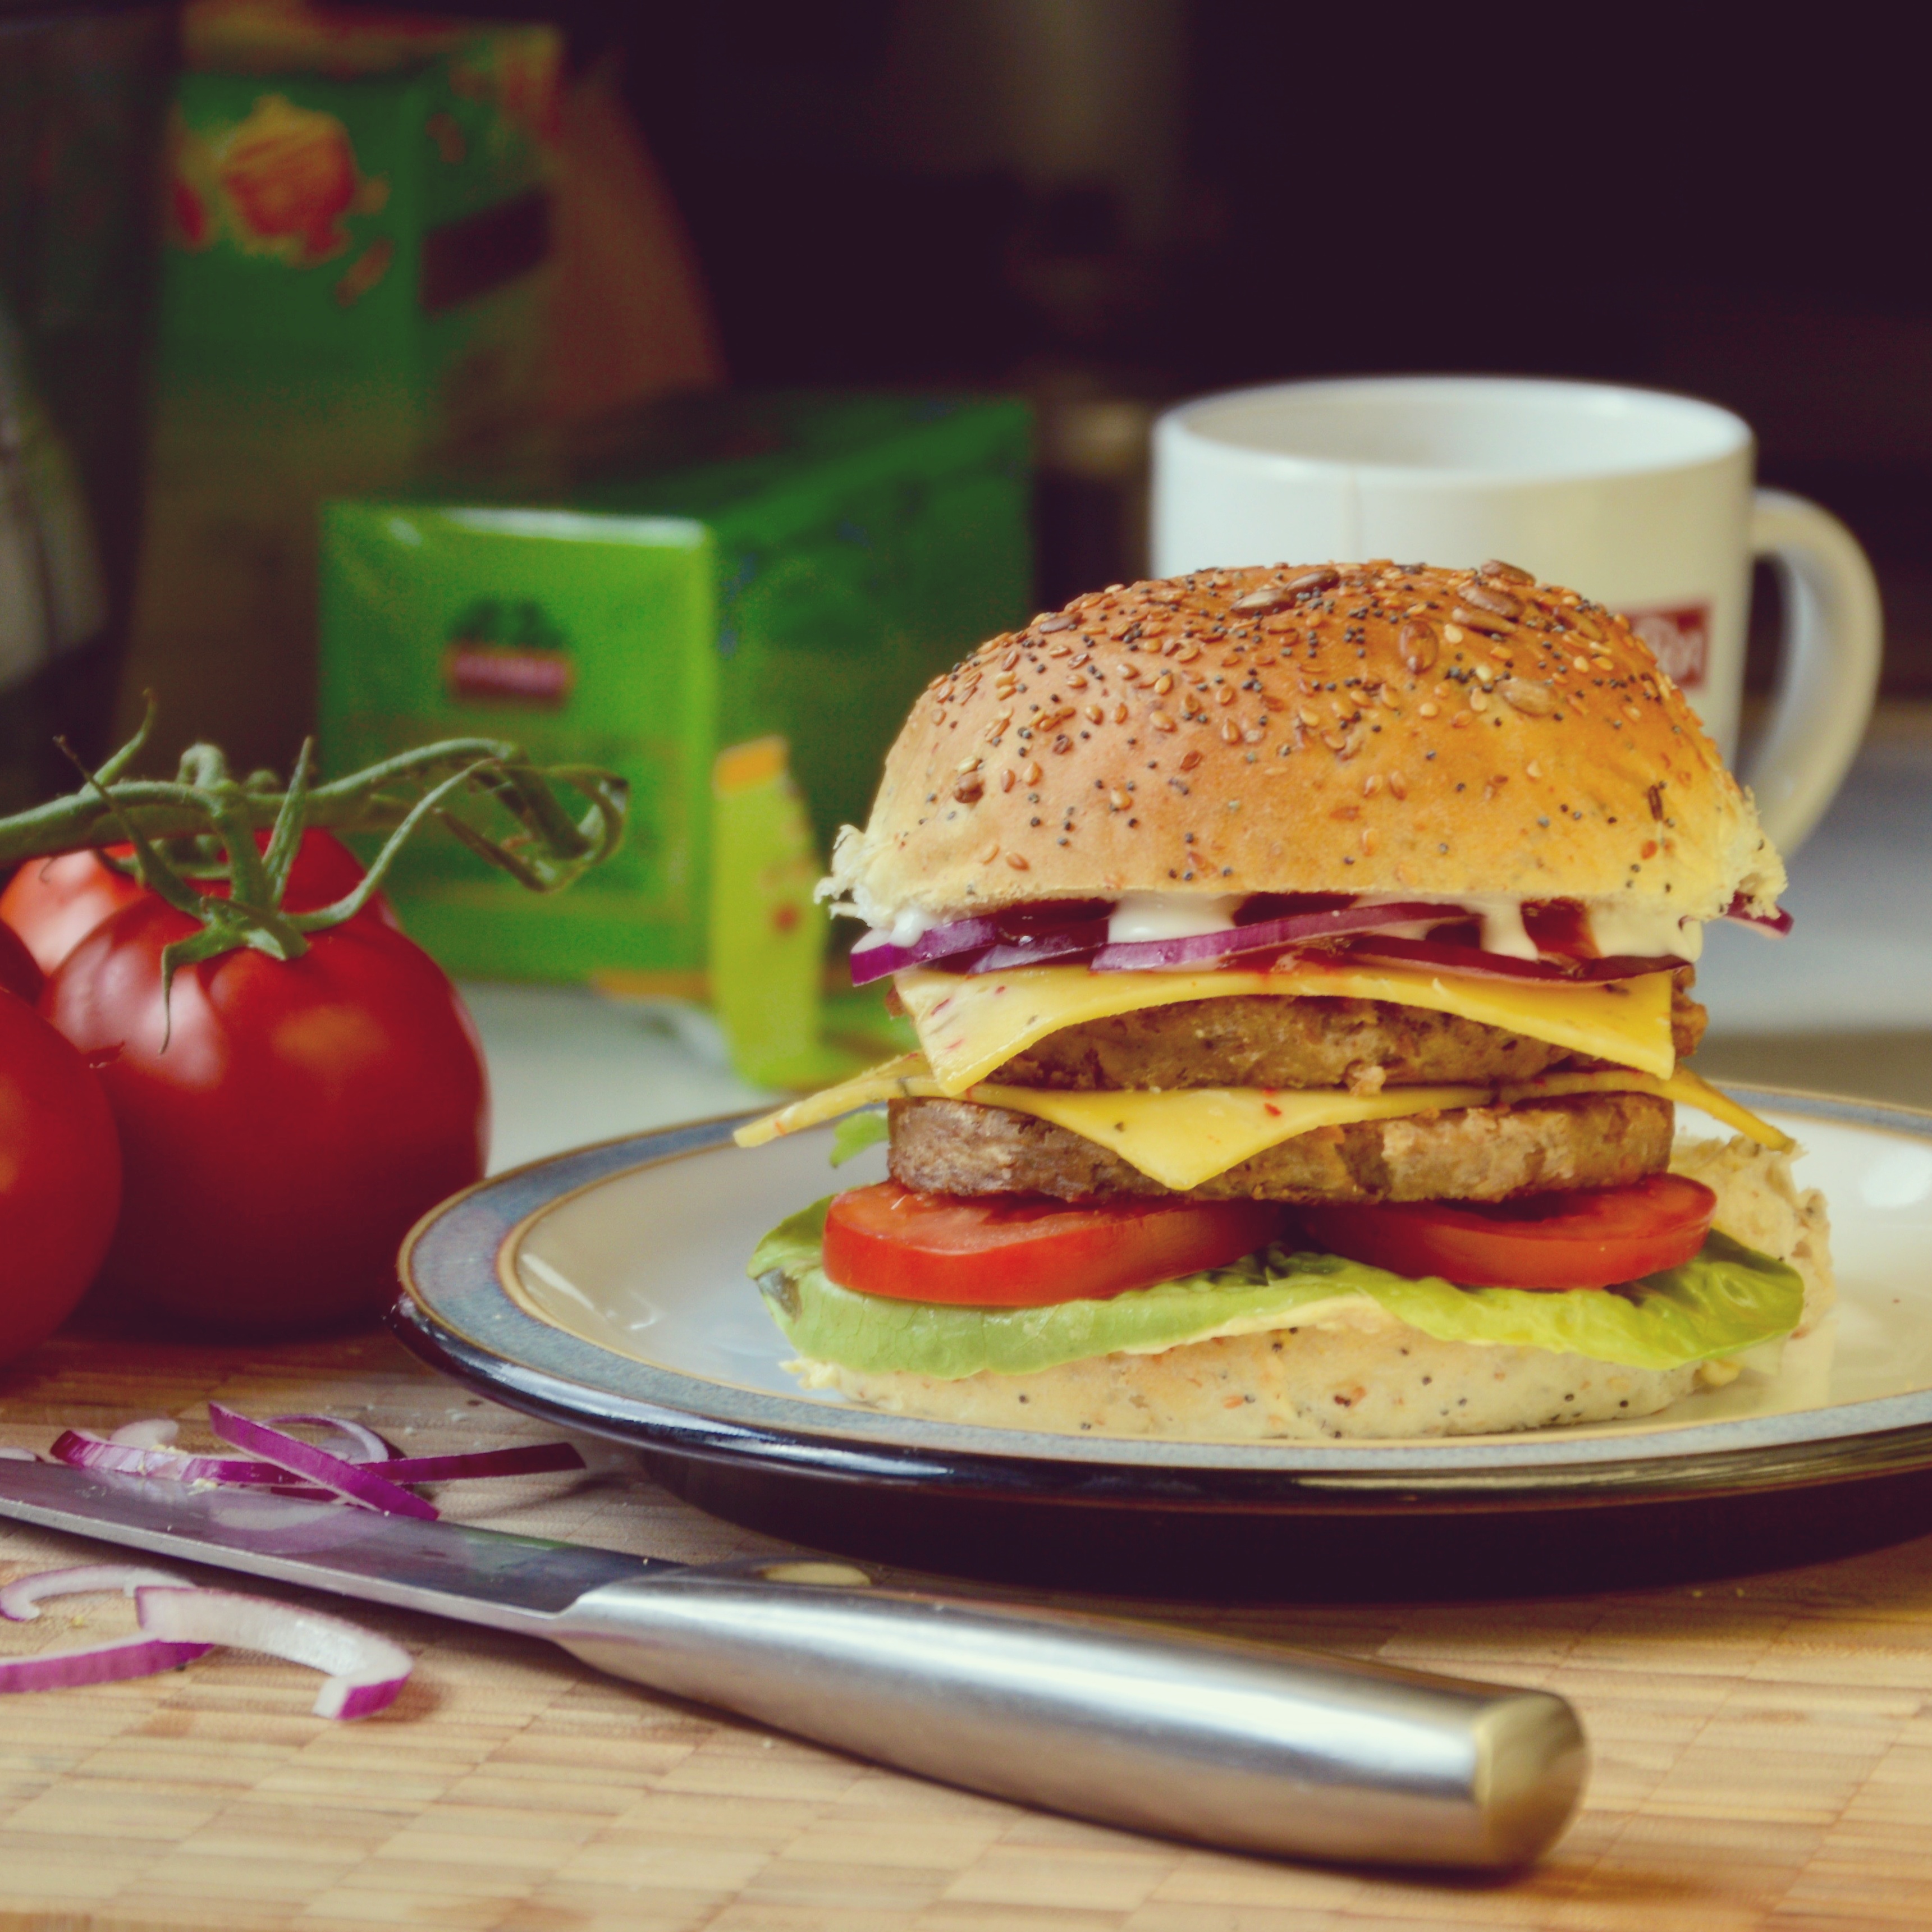
Dish: burger